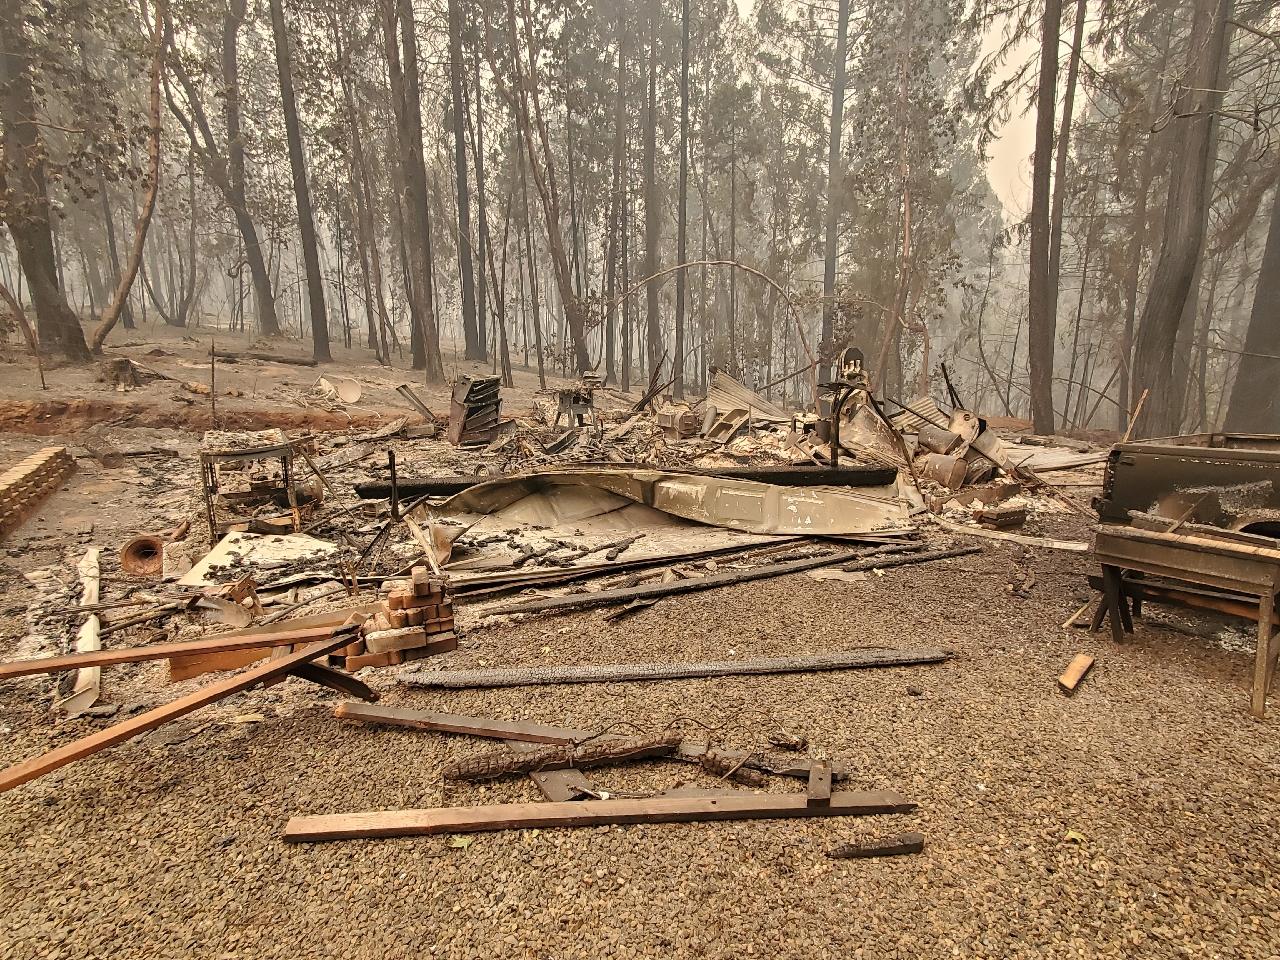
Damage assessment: destroyed